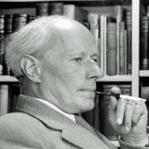
Age: 62